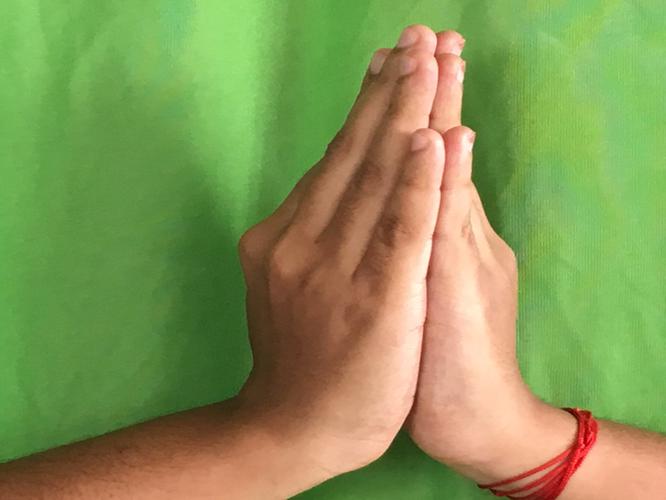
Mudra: Anjali
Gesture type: double_hand